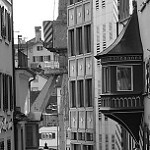
Label: B & W